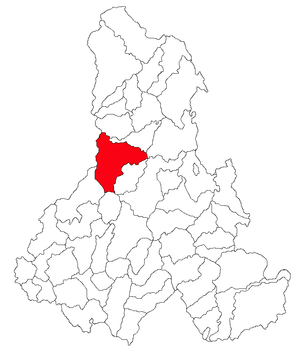
Joseni est une commune roumaine du județ de Harghita, dans la région historique de Transylvanie. Elle est composée des trois villages suivants: